Public university

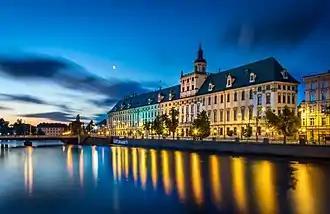
University of Wrocław in Wrocław, Poland

Almost all universities in Italy are public but have institutional autonomy by law. The Italian state provides the majority of university funding. Therefore, students pay relatively low tuition fees, set by each university according to the student's family wealth, the course of study, and exam performance. A few scholarships are available for the best low-income students at the undergraduate and postgraduate levels. However, for research, private funding ranges from low to non-existent, compared to most European countries.